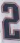
Number: 2